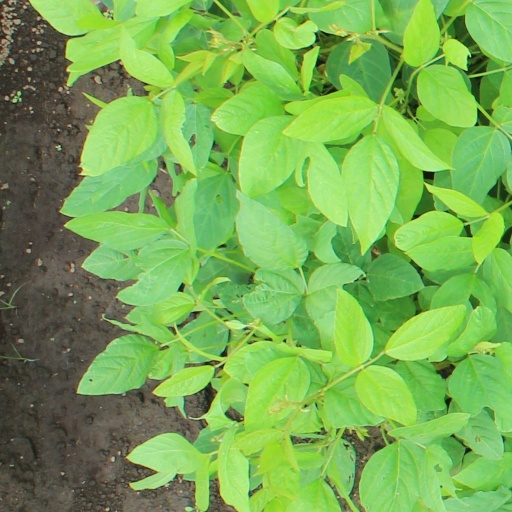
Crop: soybean